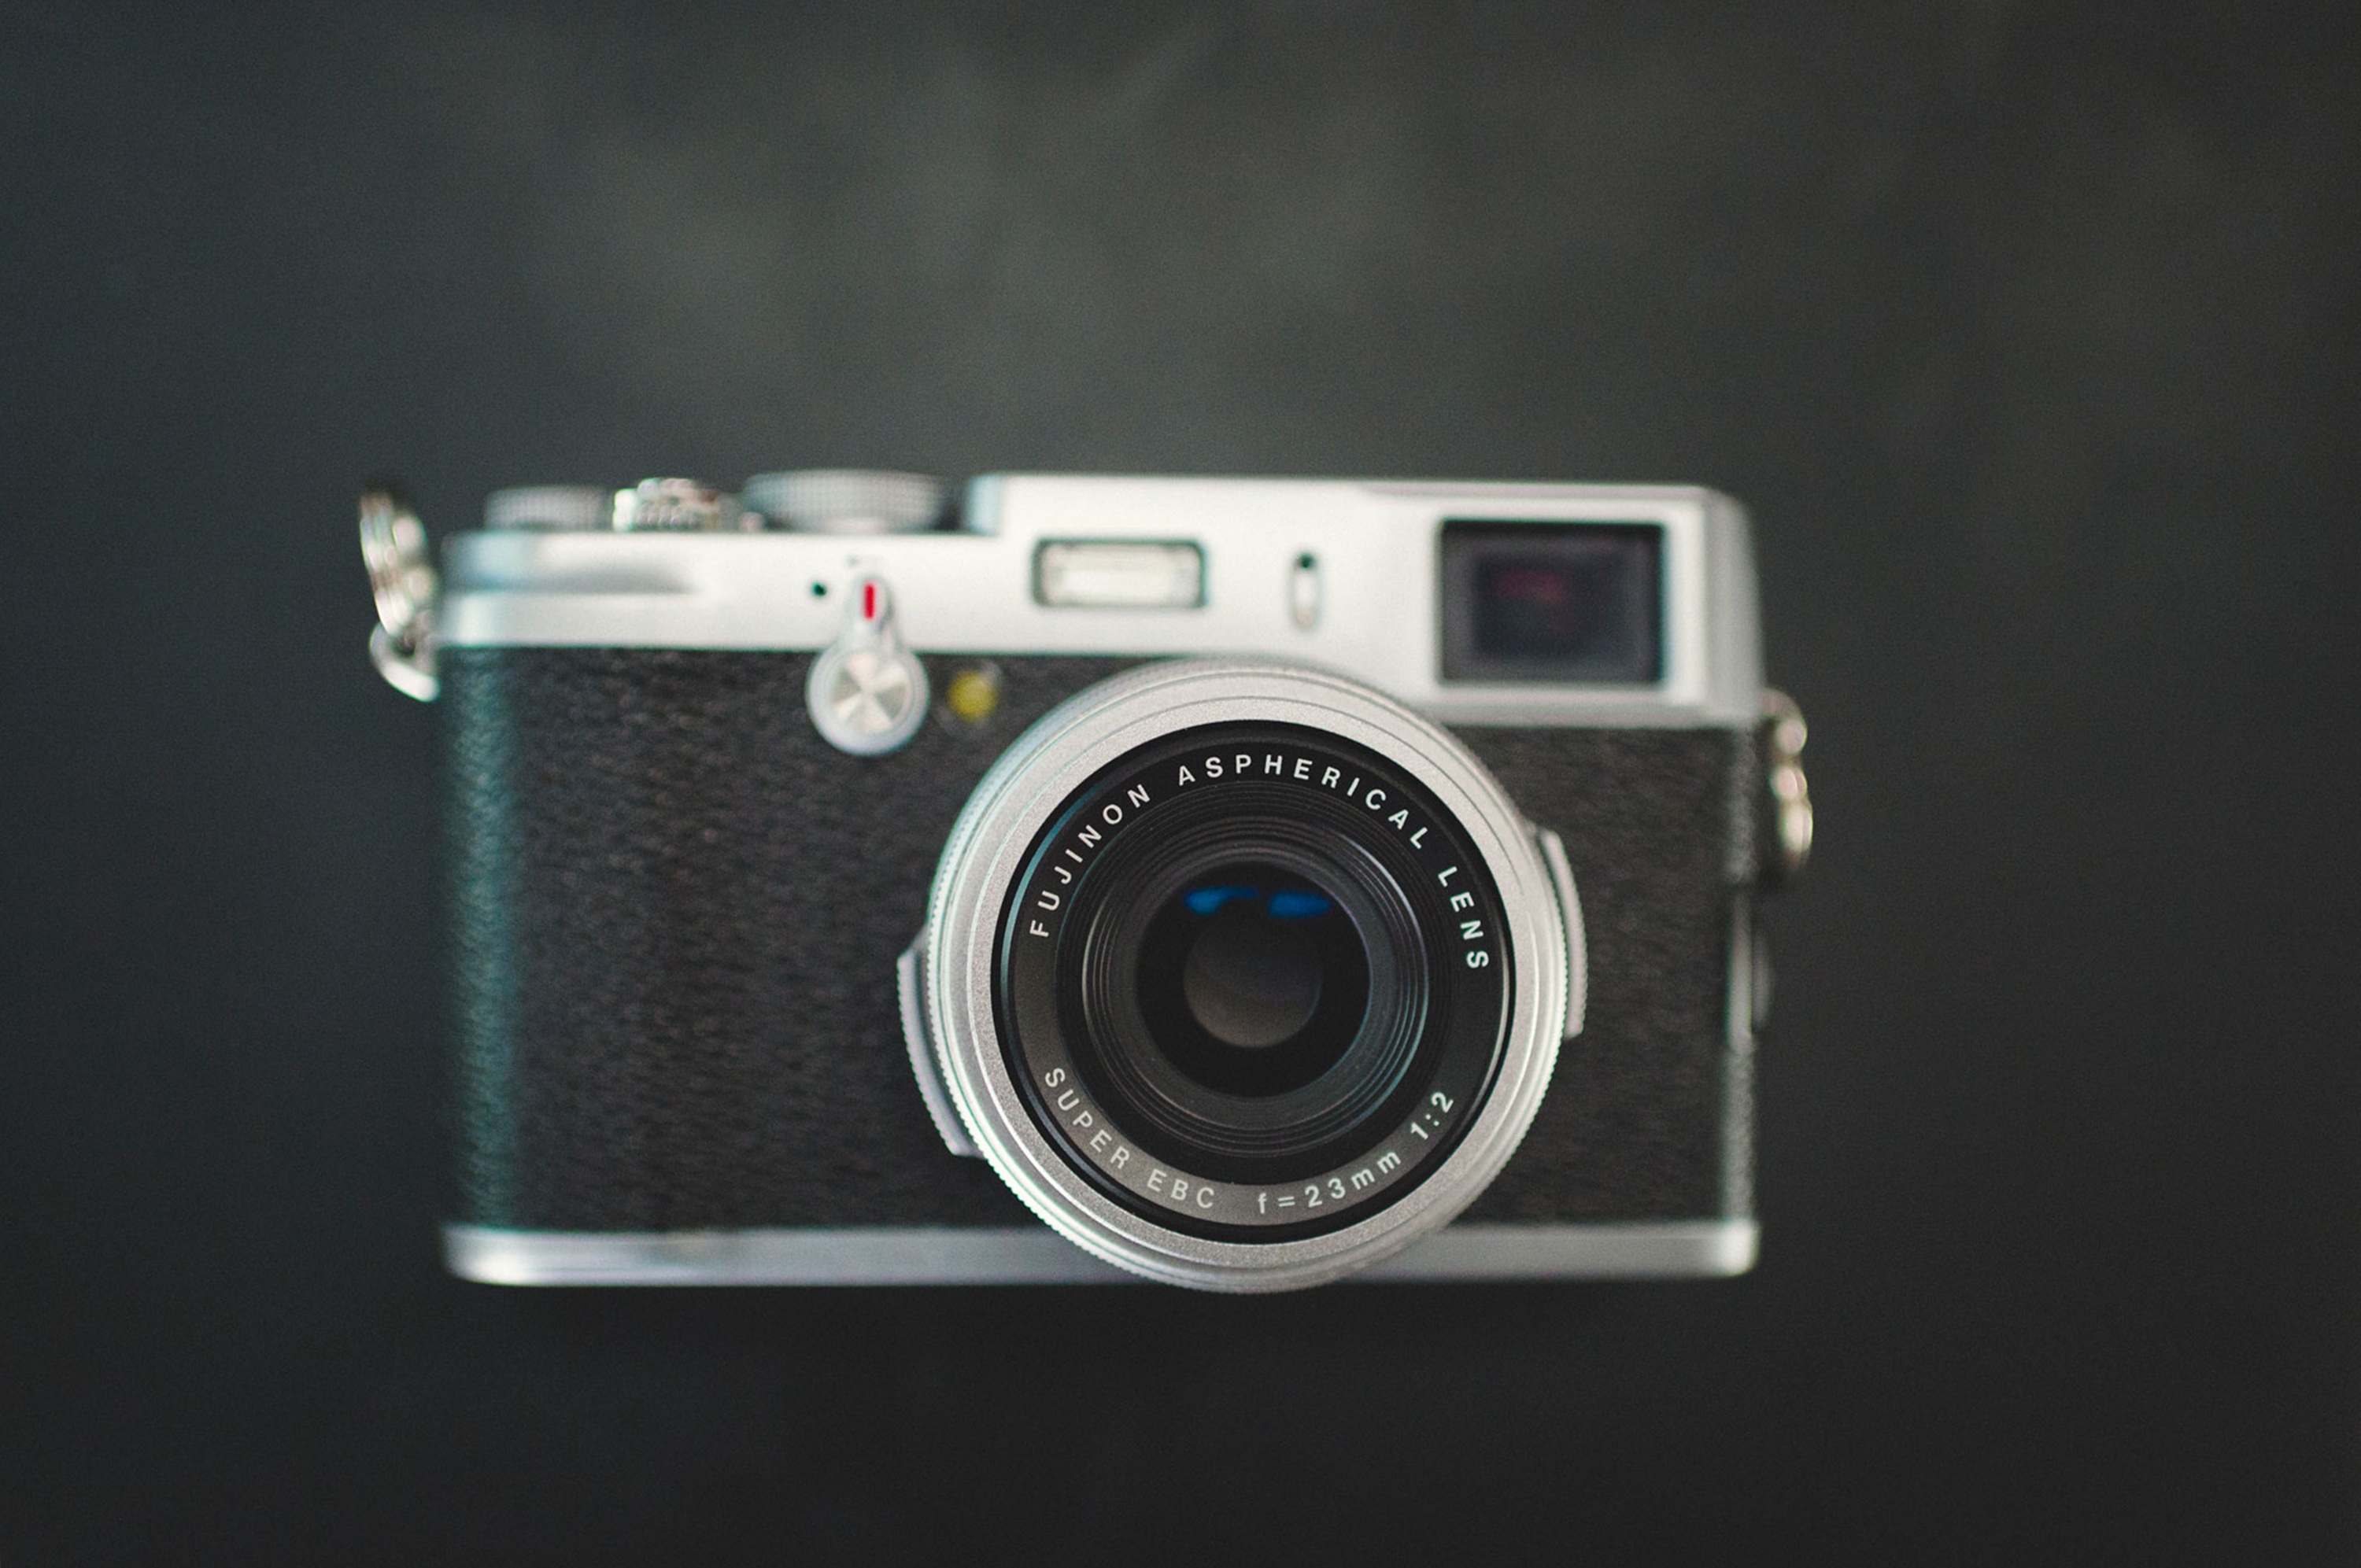
blur, technology, camera, retro, viewfinder, lens, equipment, photographic equipment, shutter, vintage camera, close up, product, reflex camera, digital camera, focus, electronics, photograph, camera lens, digital slr, single lens reflex camera, cameras optics, mirrorless interchangeable lens camera